Neve Sha'anan, Tel Aviv

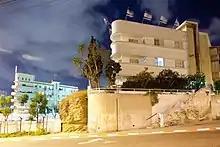
View of the "Ship House" (Shimon Levi House) designed by Arieh Cohen

The neighborhood was the site of a number of terrorist attacks. In July 2002, two Palestinian suicide bombers set off two explosions in rapid succession along a shopping strip in Neve Shaanan. Two of the three victims of the attack were immigrant laborers, who also made up a large portion of the 40 injured. In January 2003, 23 people—15 Israelis and 8 foreign nationals—were killed, and 120 wounded when two Palestinian suicide bombers blew themselves up on the pedestrian mall adjacent to the old central bus station. The mall was packed with shoppers and laborers returning home from work. In April 2006, during the Passover holiday, a Hamas suicide bomber blew himself up at the Rosh Ha'ir shwarma restaurant in Neve Sha'anan, killing 11 people and wounding 50.